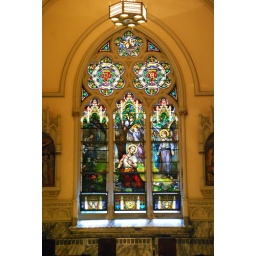
Tiffany &amp;amp; Co. stained glass window in St. Augustine Roman Catholic Church, Park Slope, Brooklyn, NY